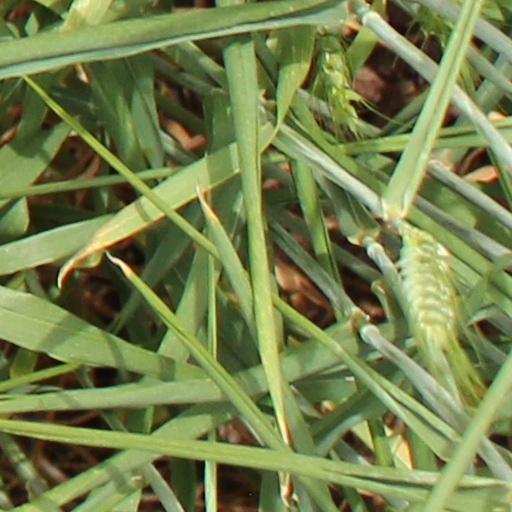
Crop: wheat